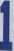
Number: 1